Miyamoto Yuriko

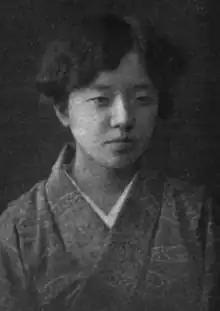
Yuriko Chujo as a "rising novelist", from a 1918 publication

In 1918, Miyamoto left the university without graduating and traveled to the United States with her father. She went to New York, where she studied at Columbia University and met her first husband, Araki Shigeru, with whom she would return to Japan. She broke a number of social norms, including entering a love marriage, proposing herself, and refusing to take her husband's surname. The two were different in terms of age, socio-economic class, and intellectual interests, and the couple divorced in 1924, inspiring her semi-autobiographical "Nobuko" (1924–1926), which criticizes conventional ideas of gender and love as it relates the failure of the protagonist's marriage, her travels abroad, and her quest for independence. Considered a feminist I-novel, it was serialized in the journal "Kaizo" ("Re-creation") from 1924 through 1926 before being published as a book in 1928.